History of the electric vehicle

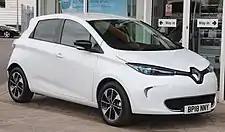
Global sales of the Renault Zoe, released in 2012, achieved the 50,000 unit milestone in June 2016.

The Renault–Nissan Alliance reached global sales of 100,000 all-electric vehicles in July 2013. The 100,000th customer was a U.S. student who bought a Nissan Leaf. In mid January 2014, global sales of the Nissan Leaf reached the 100,000 unit milestone, representing a 45% market share of worldwide pure electric vehicles sold since 2010.